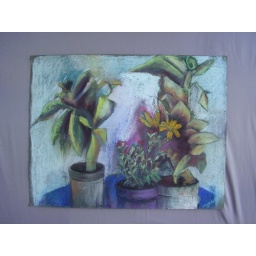
flowers in the pot on a blue table